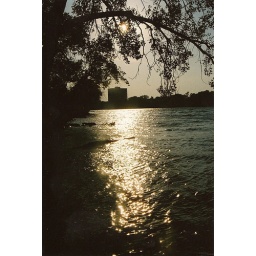
This is the rock river in Rockford